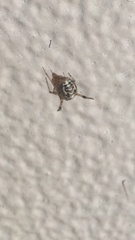
Species: Parasteatoda_tepidariorum